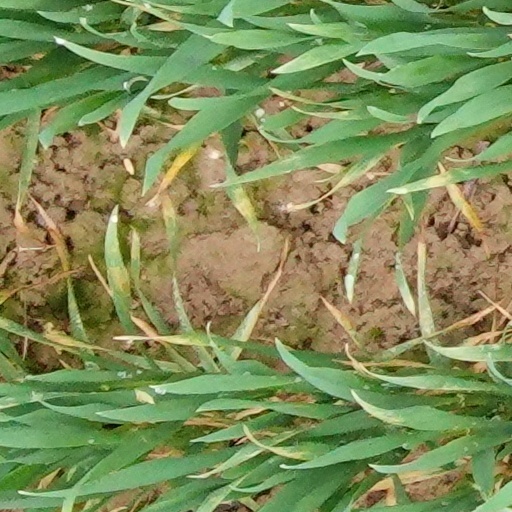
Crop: wheat